Boeing X-48

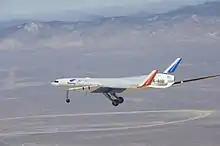
X-48B on its first flight

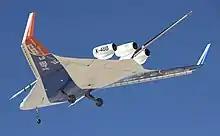
X-48B at first flight as seen from below

The X-48B first flew on July 20, 2007, reaching an altitude of 7,500 ft (2,286 m); the flight lasting 31 minutes. The remotely piloted aircraft was successfully stalled for the first time on September 4, 2008, with fixed leading edge slats, a forward center of gravity, and 23-degree angle of attack (2° beyond the maximum coefficient of lift). Stall testing was repeated on September 11 with a NASA pilot at the console.